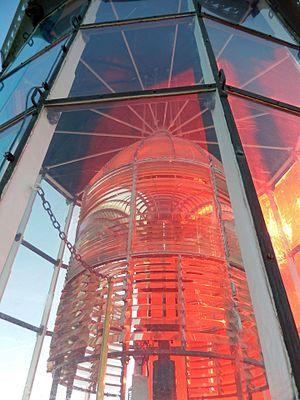
2014-09-27 Le Verdon, Gironde, phare de Cordouan